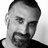
Emotion: happy